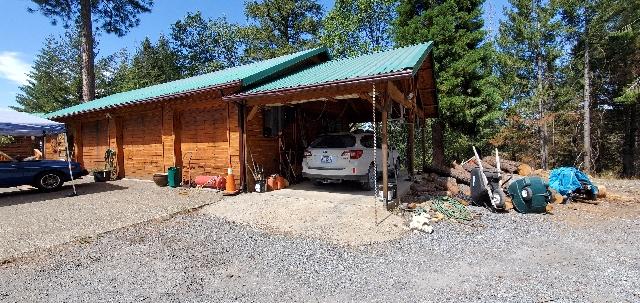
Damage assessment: no_damage